Ministry of Joseph de Villèle

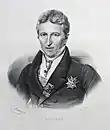
Jean-Baptiste de Villèle

The Ministry of Joseph de Villèle was formed on 14 December 1821 after the dismissal of the Second ministry of Armand-Emmanuel du Plessis de Richelieu by King Louis XVIII of France.